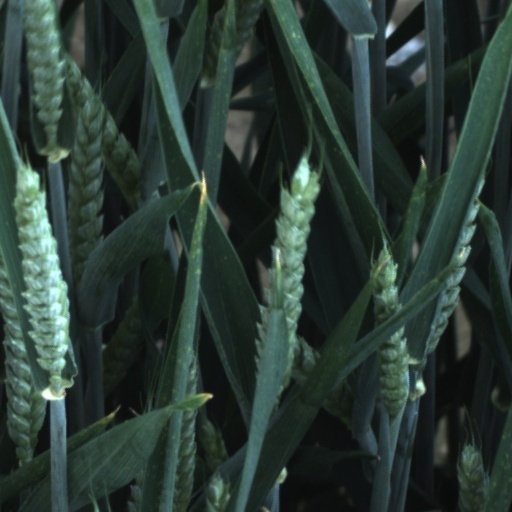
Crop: wheat